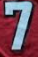
Number: 7